Kathleen Rubins

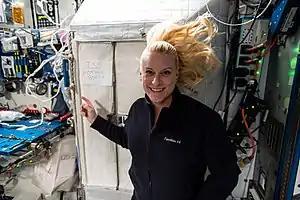
Rubins pictured next to the ISS "voting booth", where she cast her vote for the 2020 United States presidential election

Rubins was selected in July 2009 as one of 14 members of NASA Astronaut Group 20. She graduated from Astronaut Candidate Training, where her training included International Space Station (ISS) systems, Extravehicular Activity (EVA), robotics, physiological training, T-38 flight training and water and wilderness survival training.